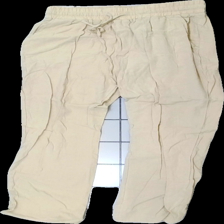
View: front
Type: Trousers
Category: Ladies
Brand: Missing
Colors: Beige
Material: 100% cotton
Cut: Regular
Size: M
Season: All
Price range: 50-100
Recommended usage: Reuse